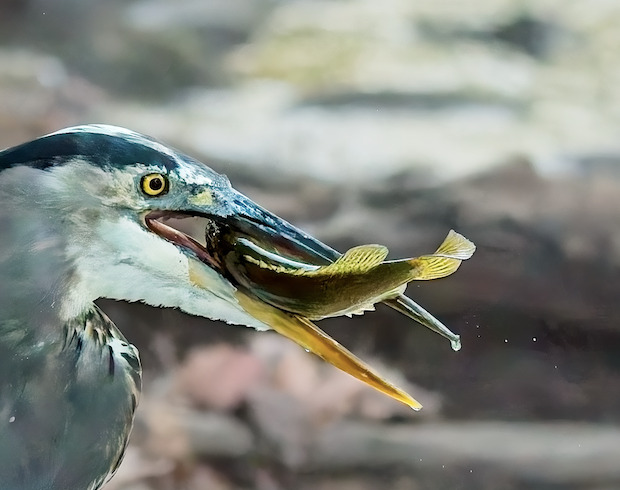
fish (species not among the labelled classes)